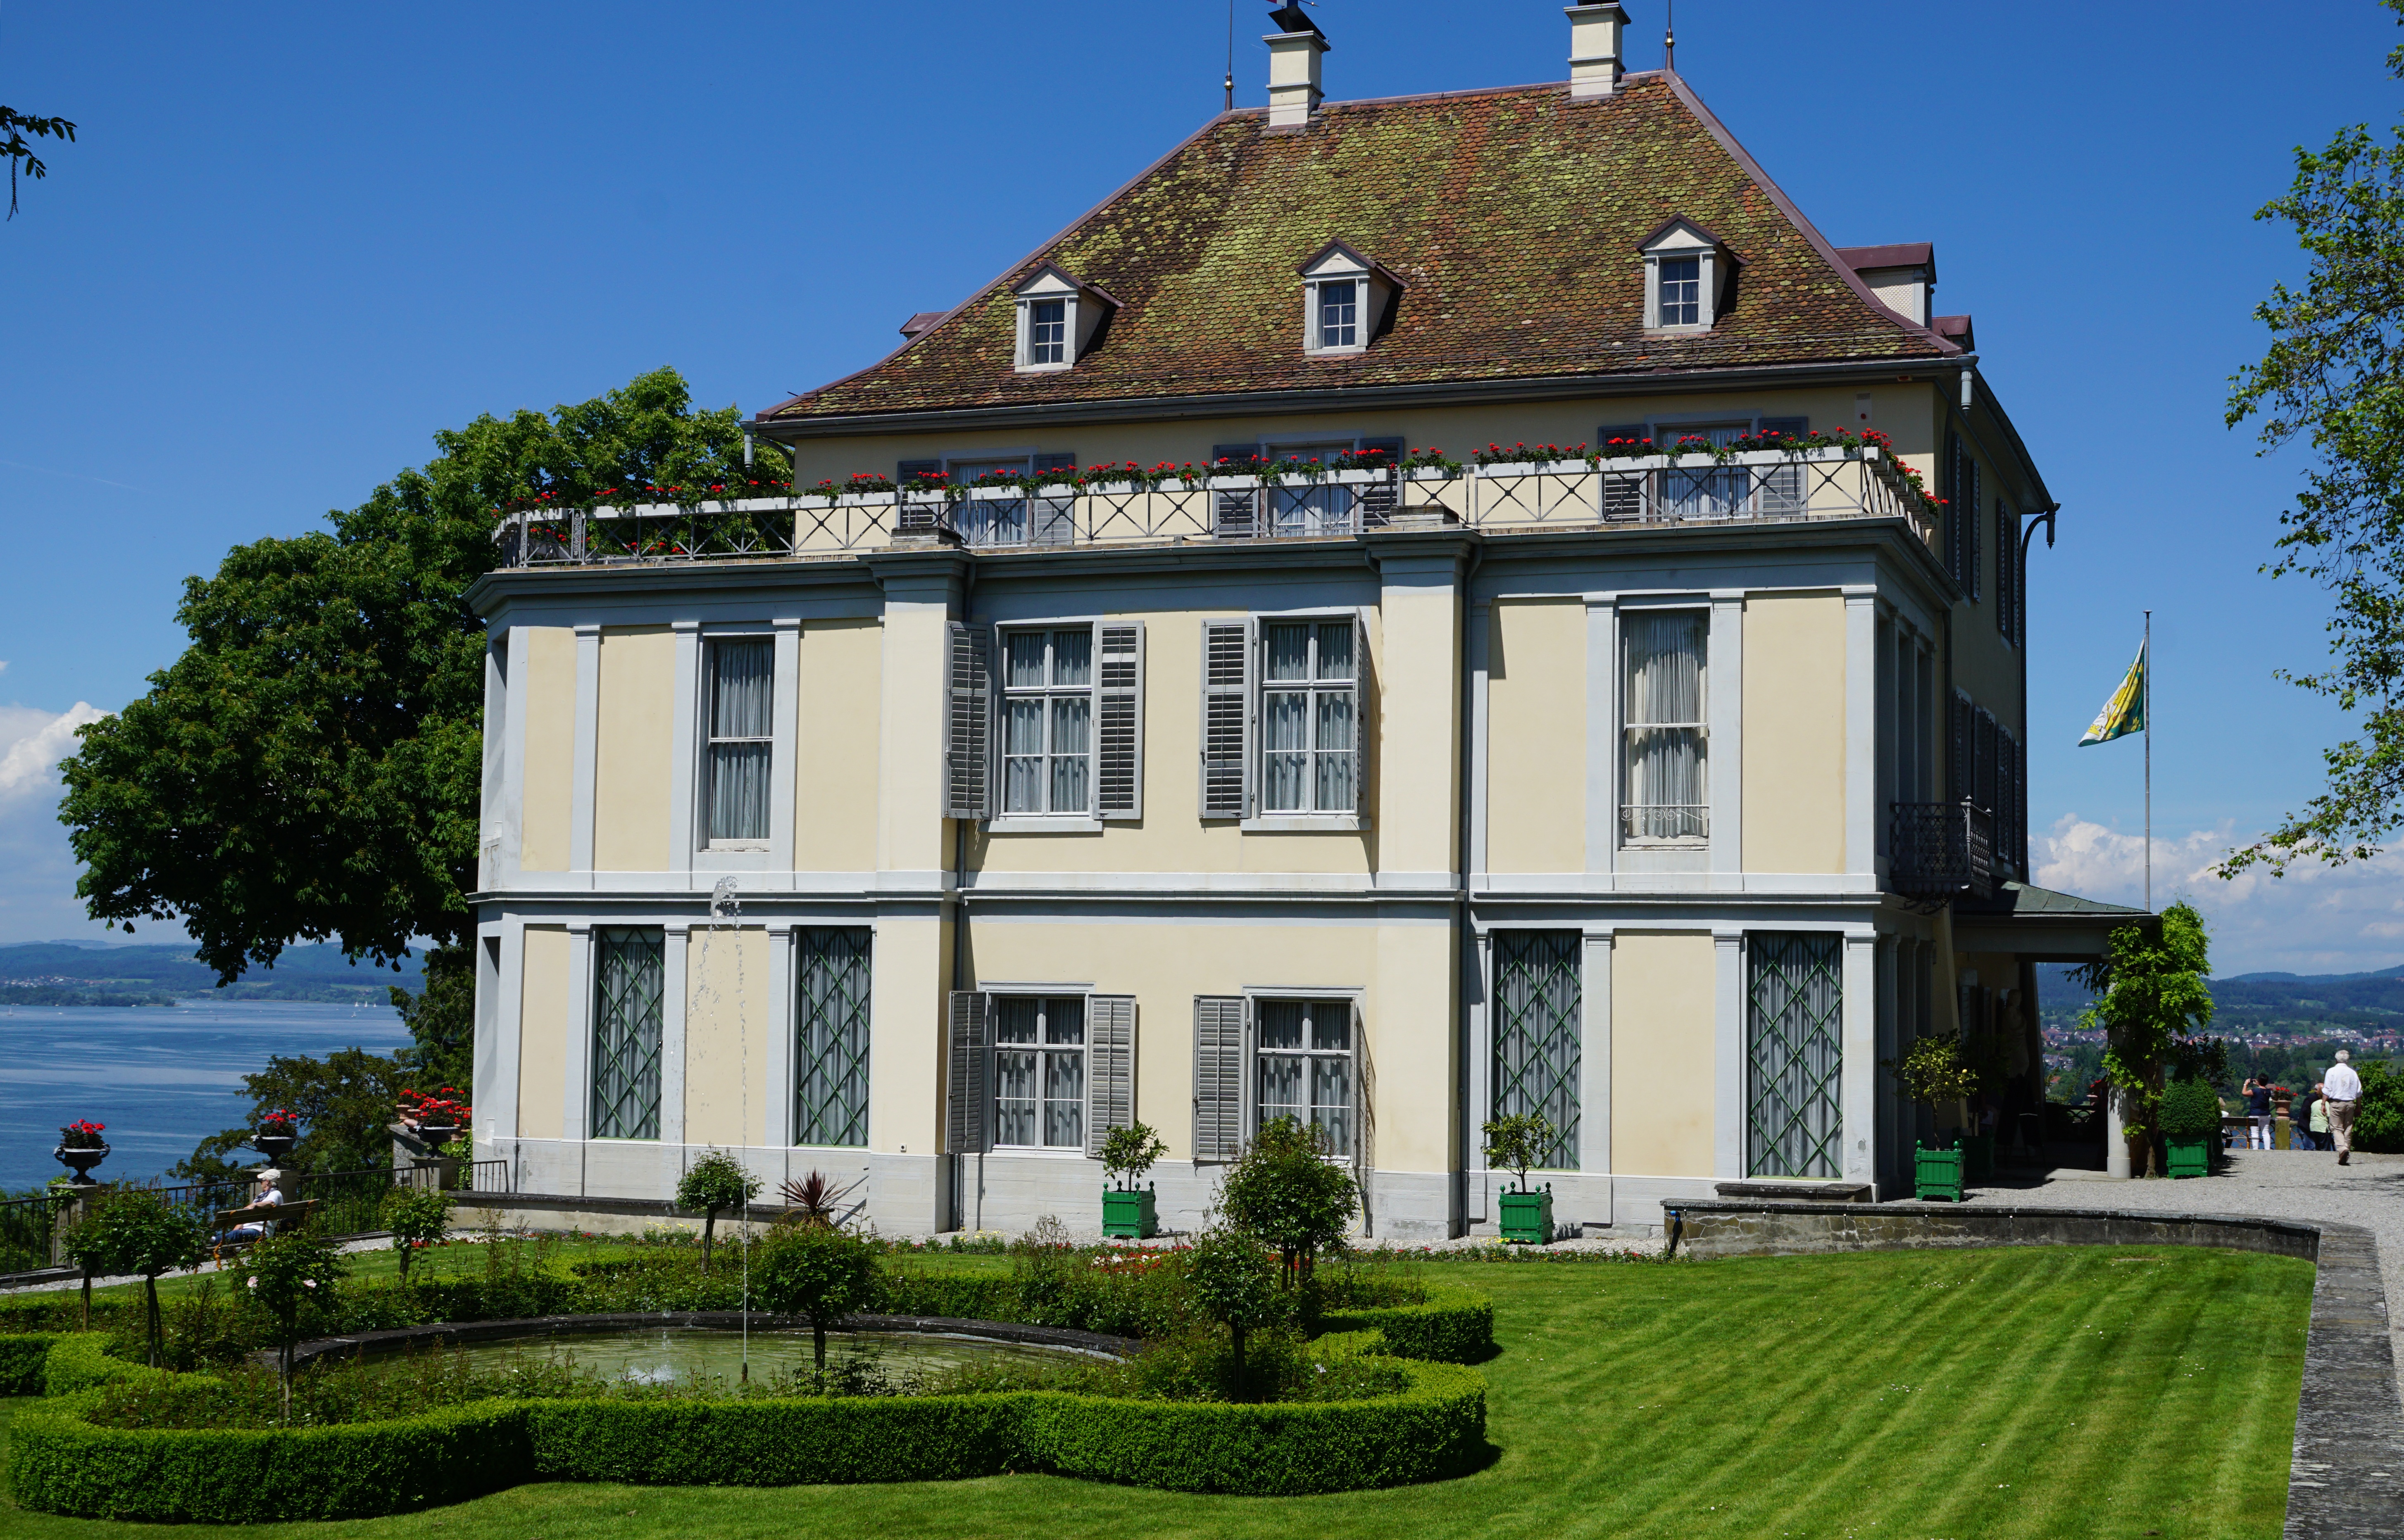
architecture, villa, mansion, house, building, chateau, home, cottage, facade, property, farmhouse, switzerland, estate, neighbourhood, manor house, real estate, lake constance, stately home, thurgau, untersee, napoleon museum, salenstein, residential area, historic house